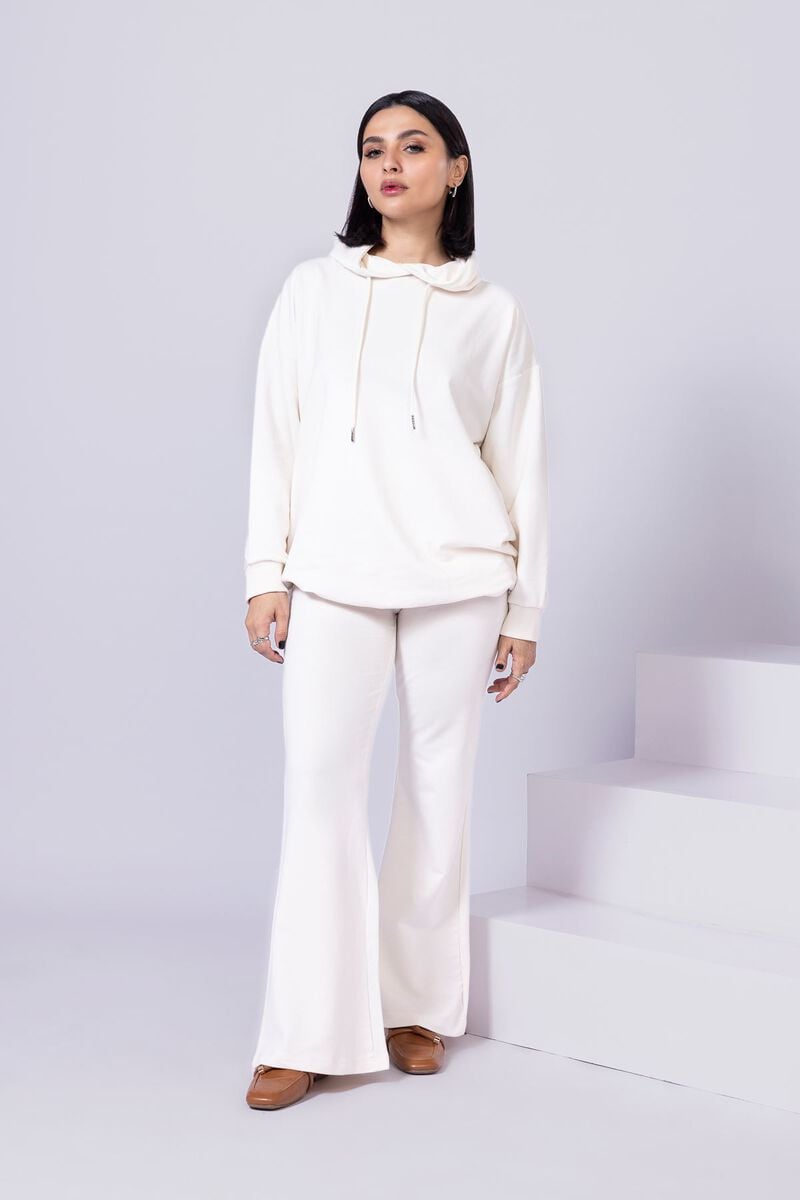
ivory hooded sweatshirt